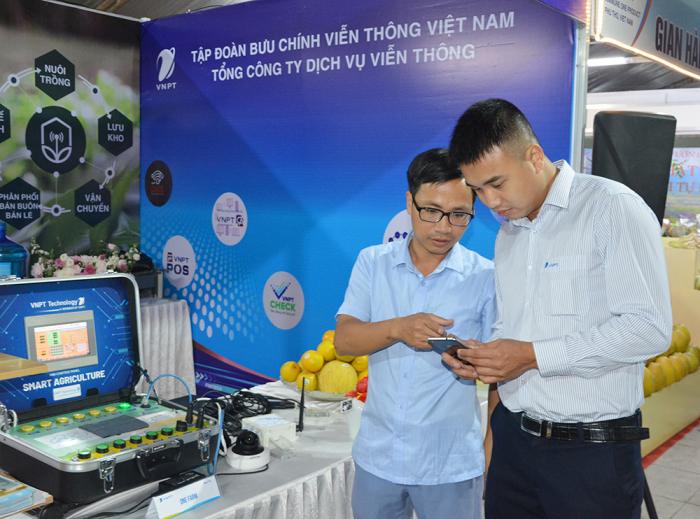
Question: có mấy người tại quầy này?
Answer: có hai người